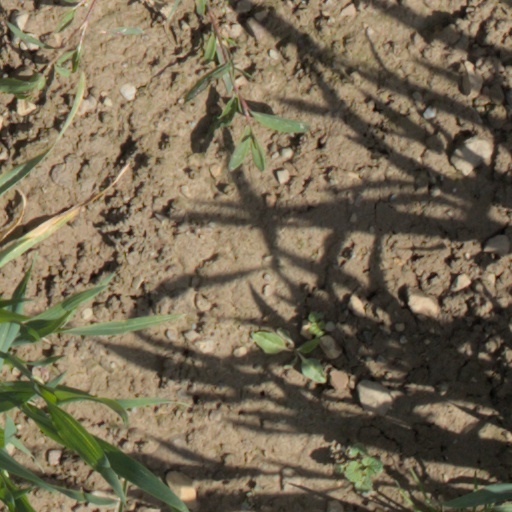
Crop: wheat